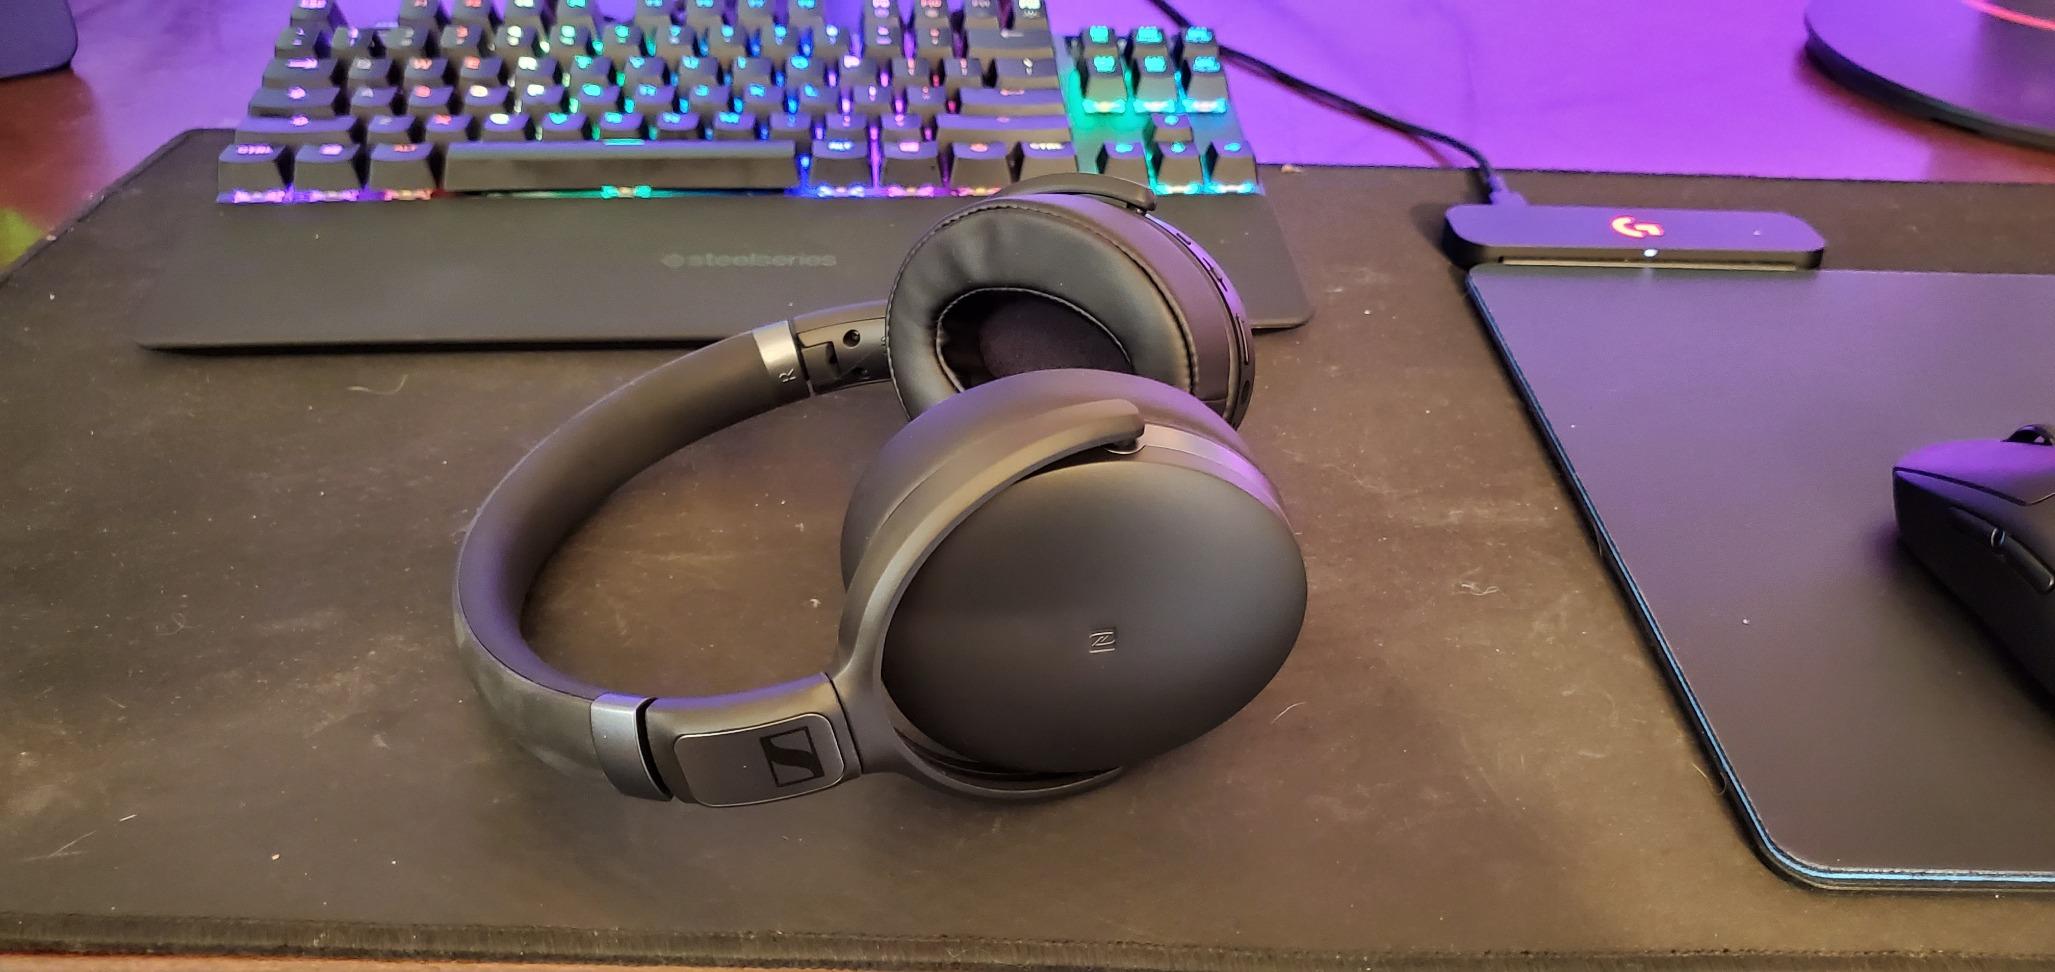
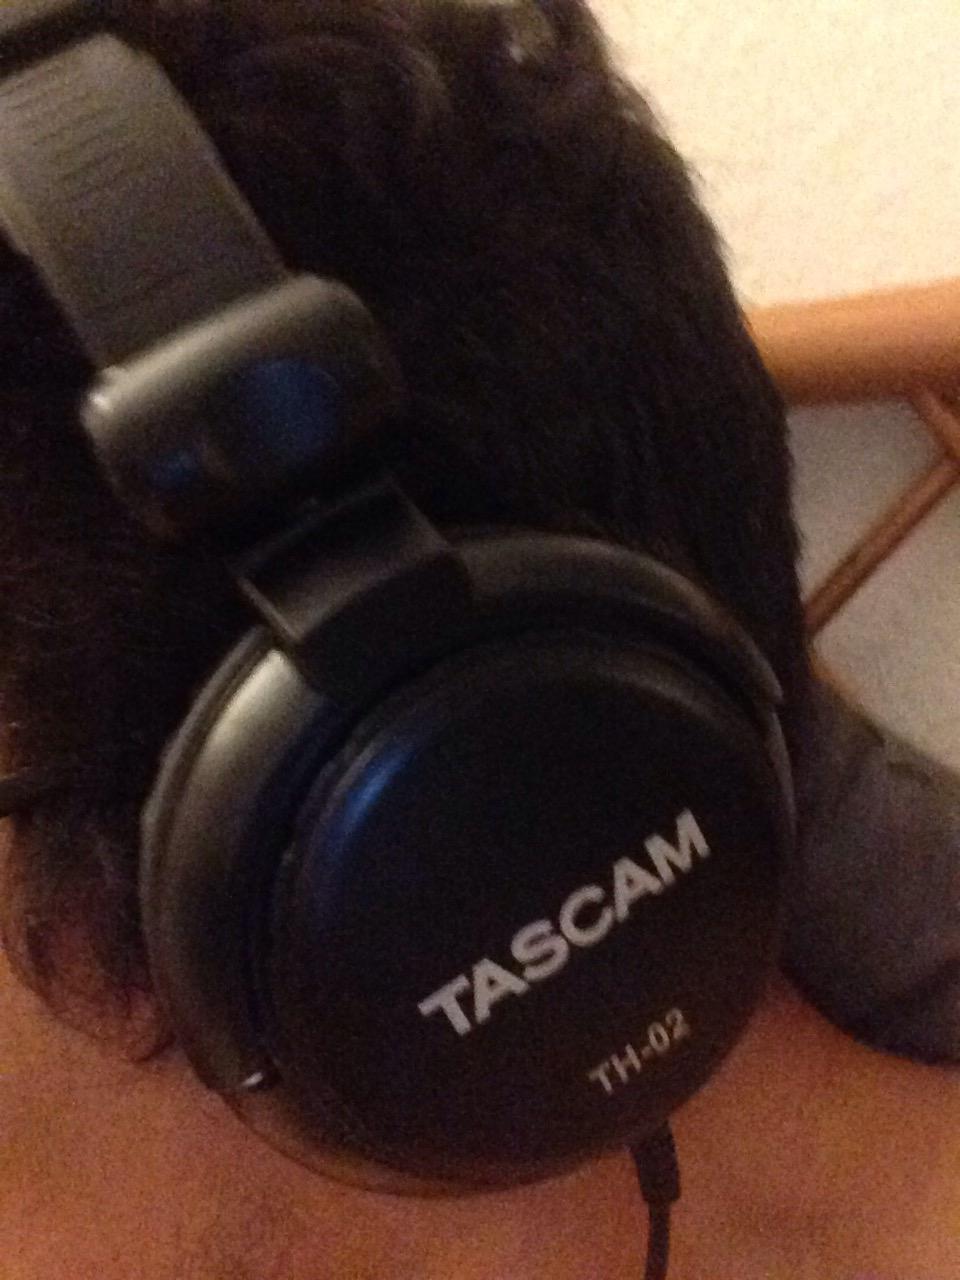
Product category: headphones
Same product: no